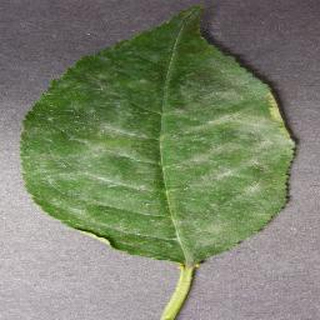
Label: cherry_powdery_mildew